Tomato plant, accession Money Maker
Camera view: bottom (45 deg); turntable rotation: 90 degrees
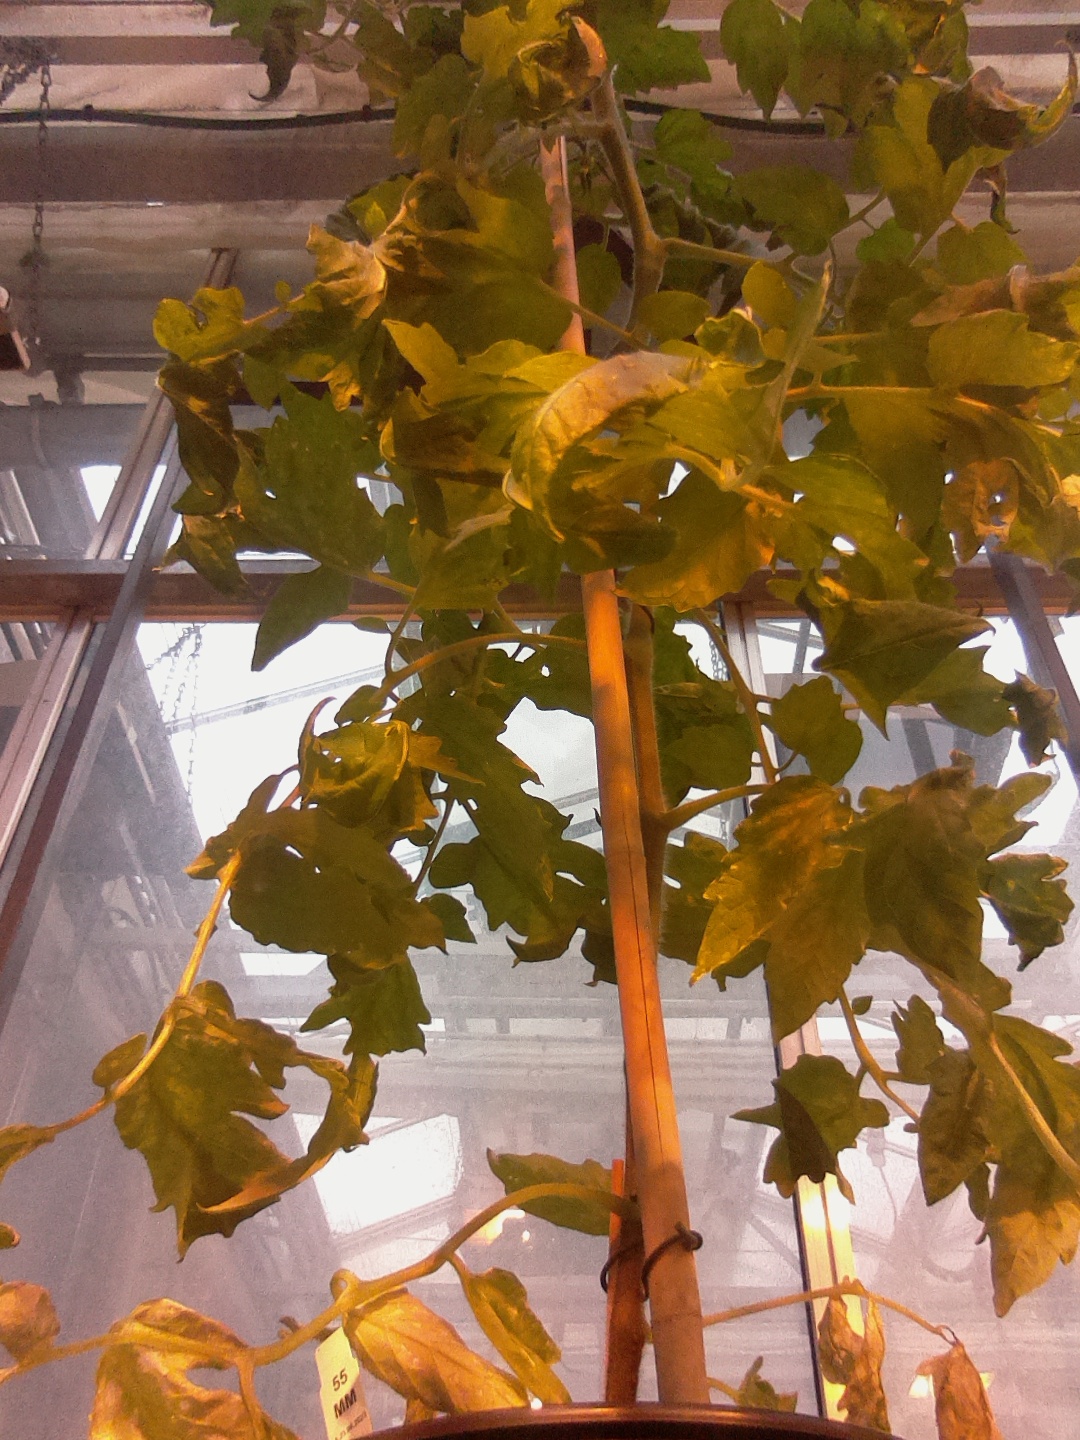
BBCH growth stage 69: End of flowering, 90%-100% of flowers open, more petals falling